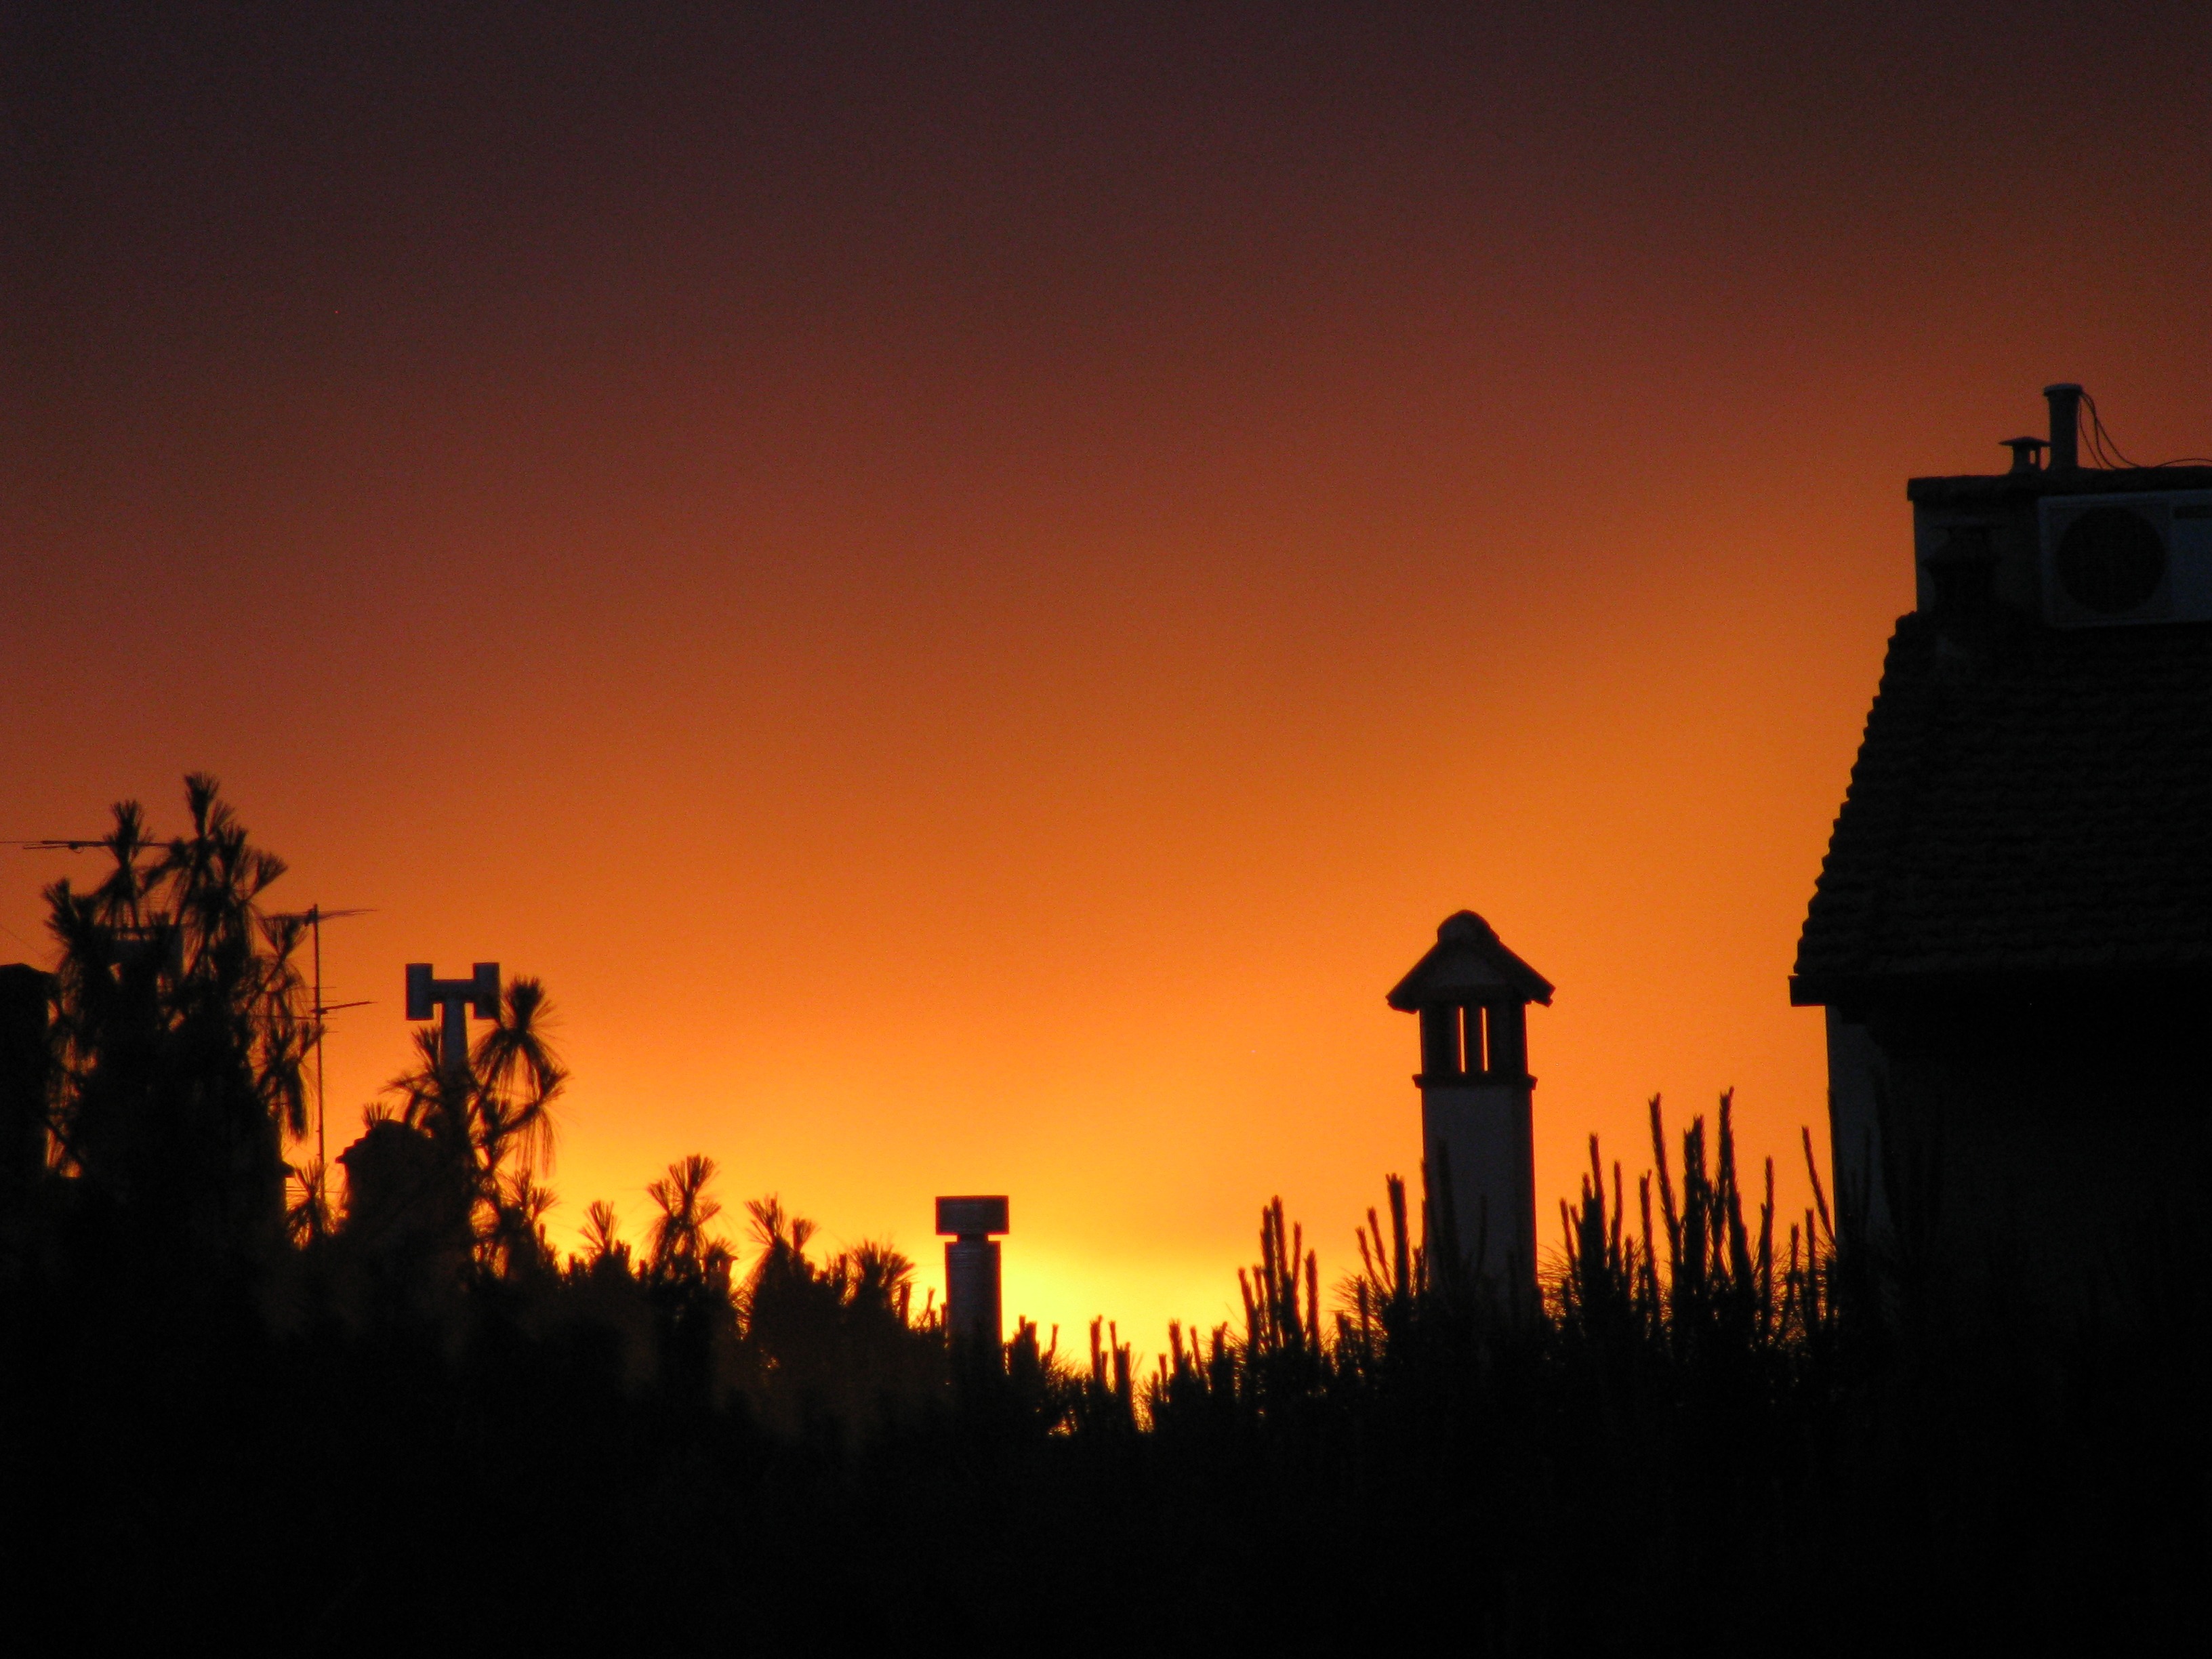
tree, horizon, silhouette, cloud, sky, sun, sunrise, sunset, skyline, night, house, sunlight, morning, dawn, cityscape, dusk, evening, twilight, orange, tower, silhouettes, afterglow